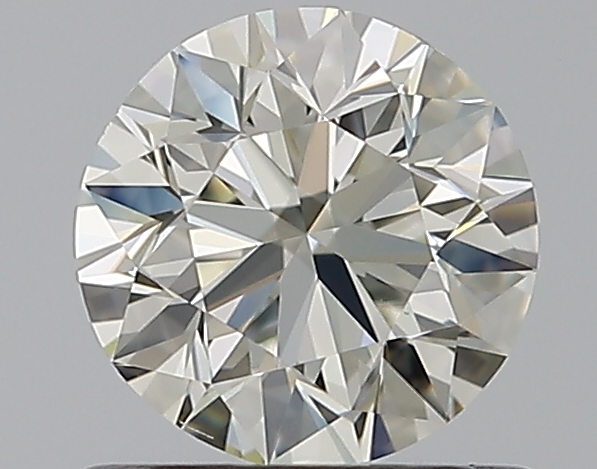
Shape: round
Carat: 0.7
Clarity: VS1
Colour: L
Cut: VG
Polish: EX
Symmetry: VG
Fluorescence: F
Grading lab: GIA
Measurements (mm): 5.57 x 5.63 x 3.57